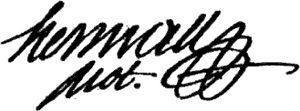
Martial Herman est un homme politique français, né le 29 août 1759 à Saint-Pol-sur-Ternoise et mort guillotiné le 7 mai 1795 à Paris.